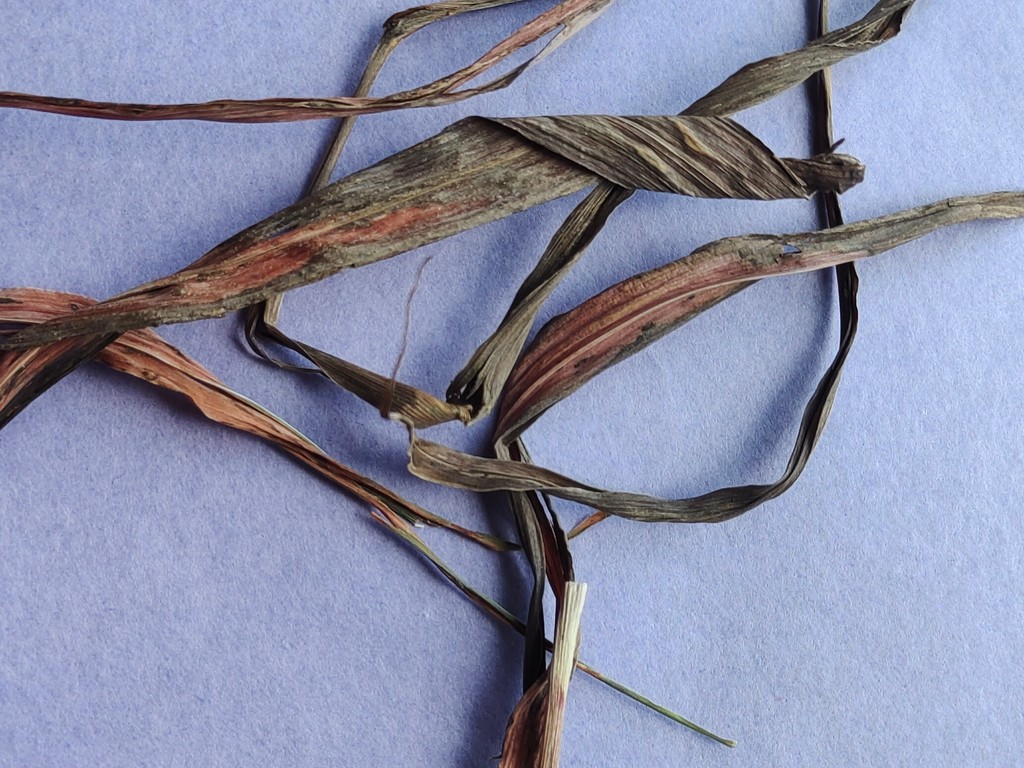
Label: Dried